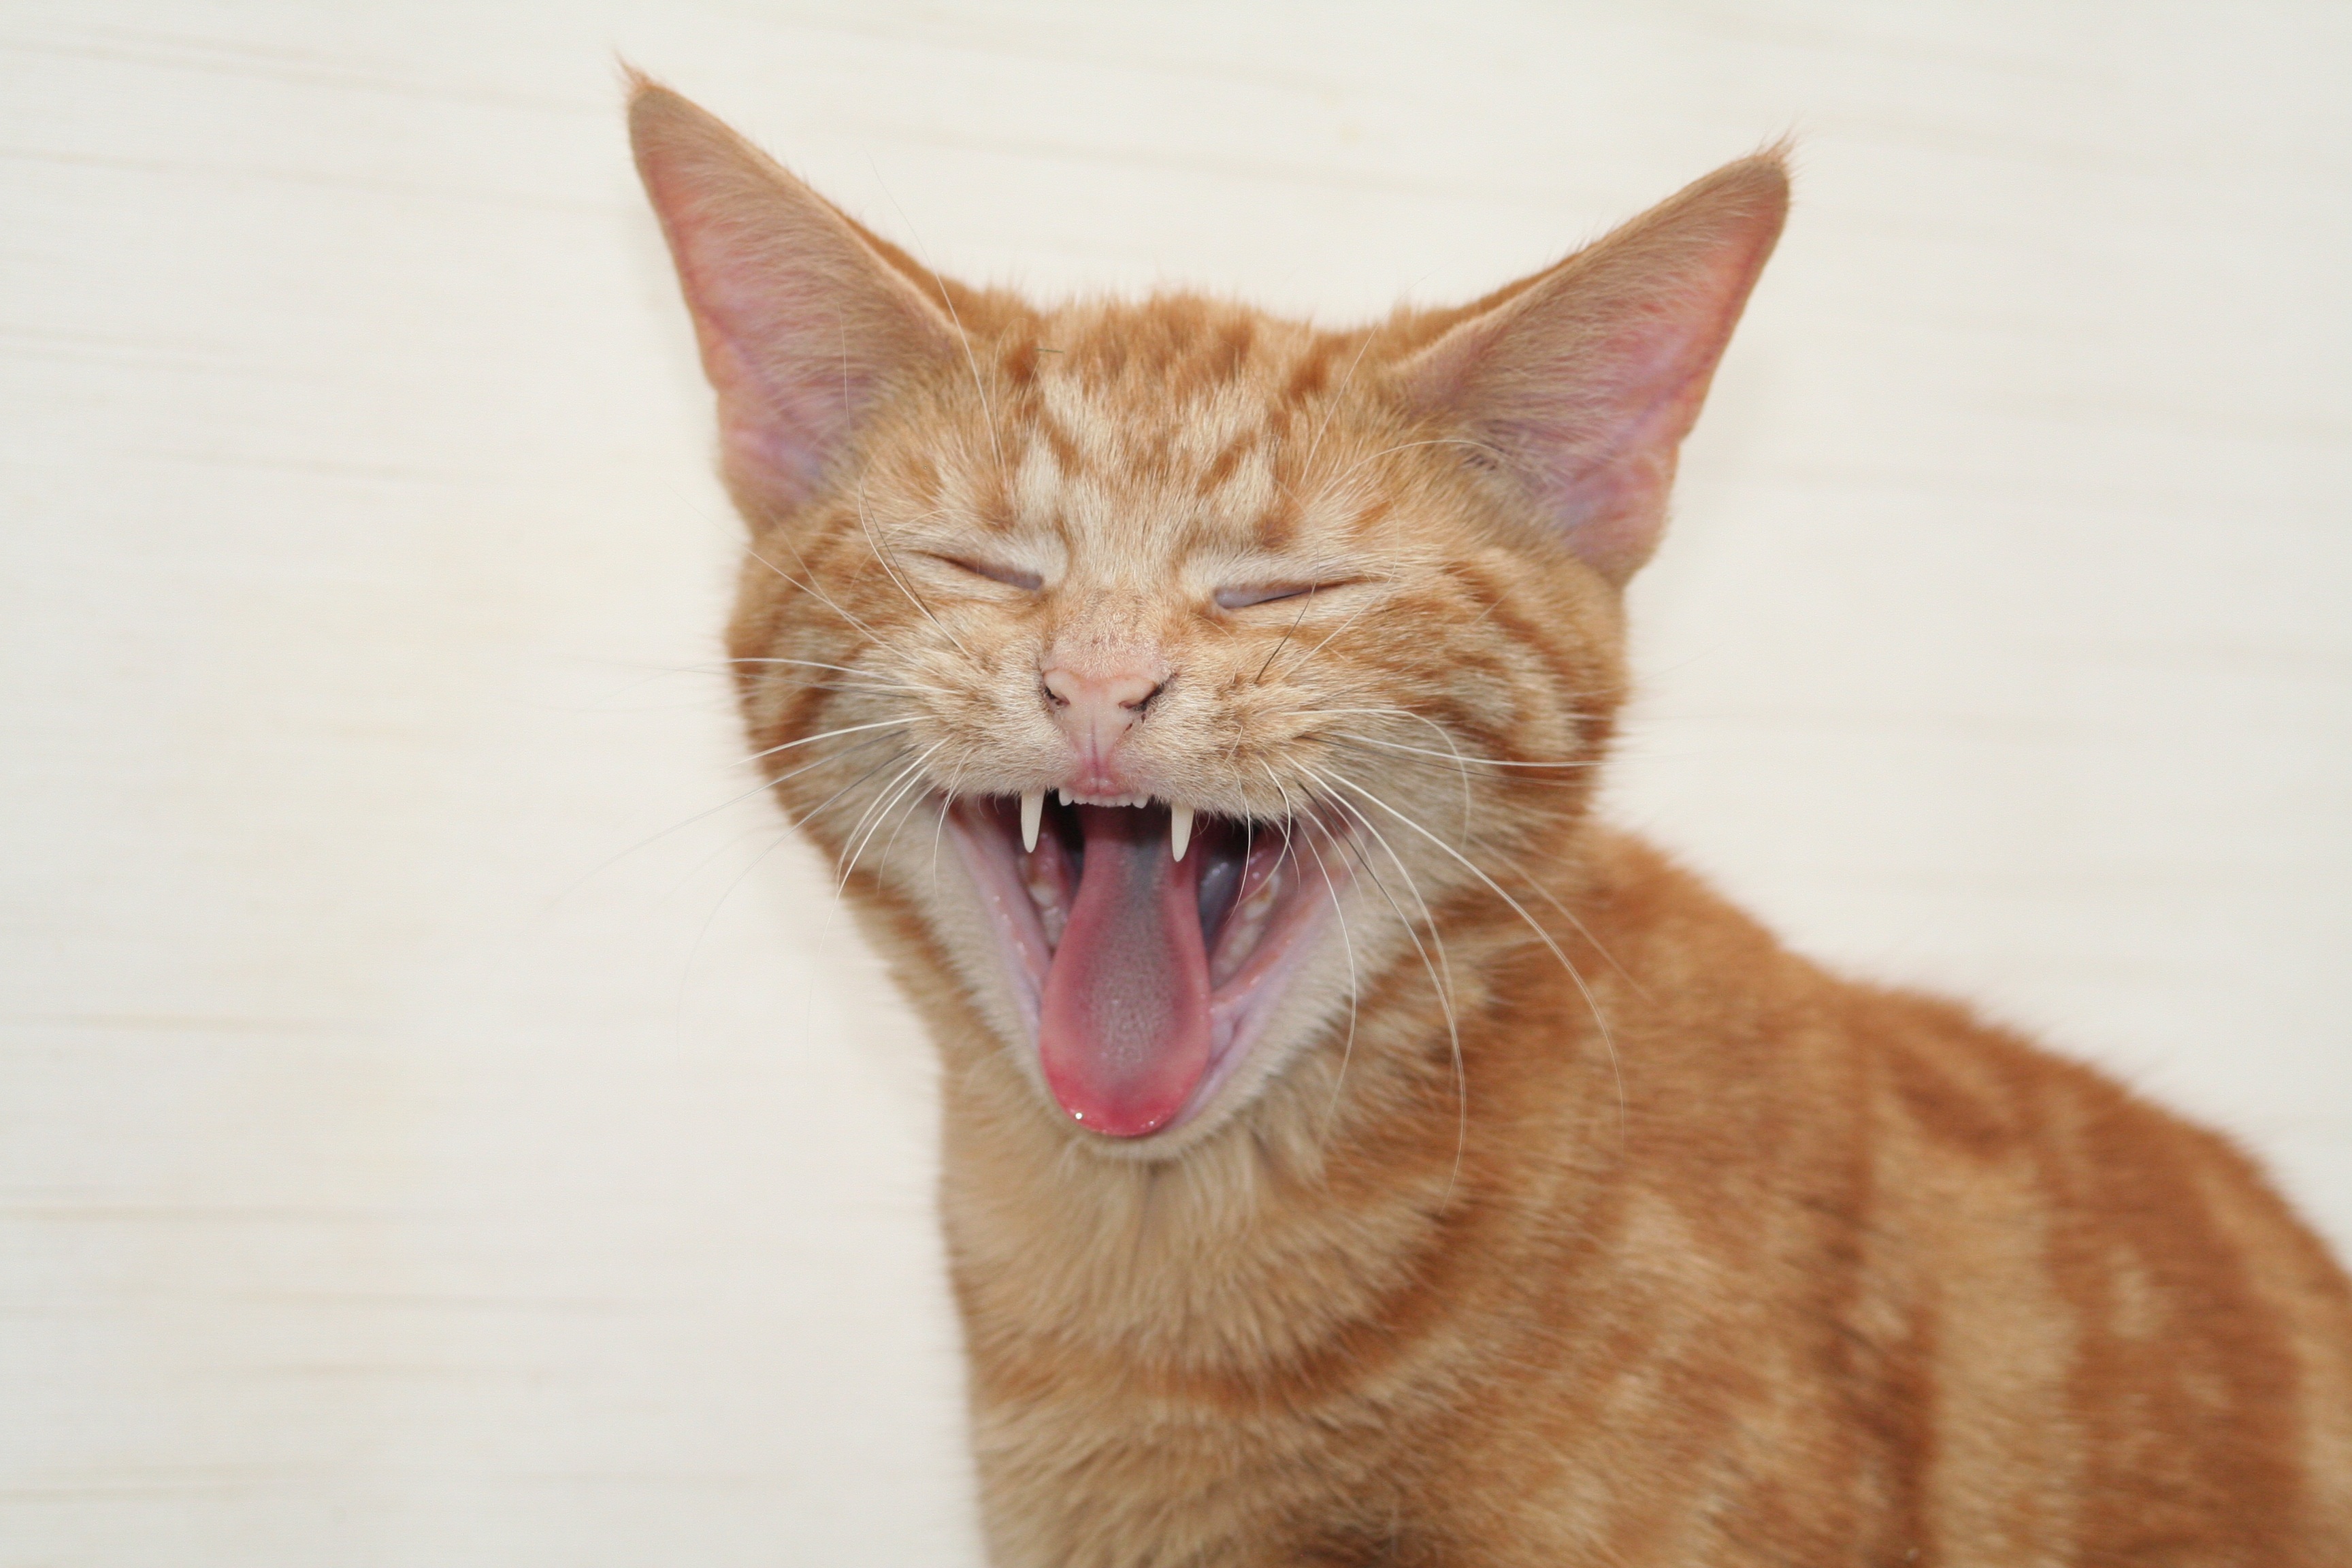
cat, facial expression, mammal, vertebrate, whiskers, nose, tabby cat, yawn, small to medium sized cats, cat like mammal, close up, european shorthair, domestic short haired cat, pixie bob